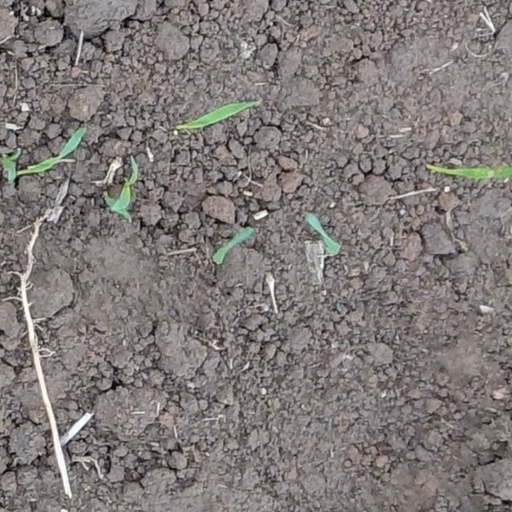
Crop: wheat